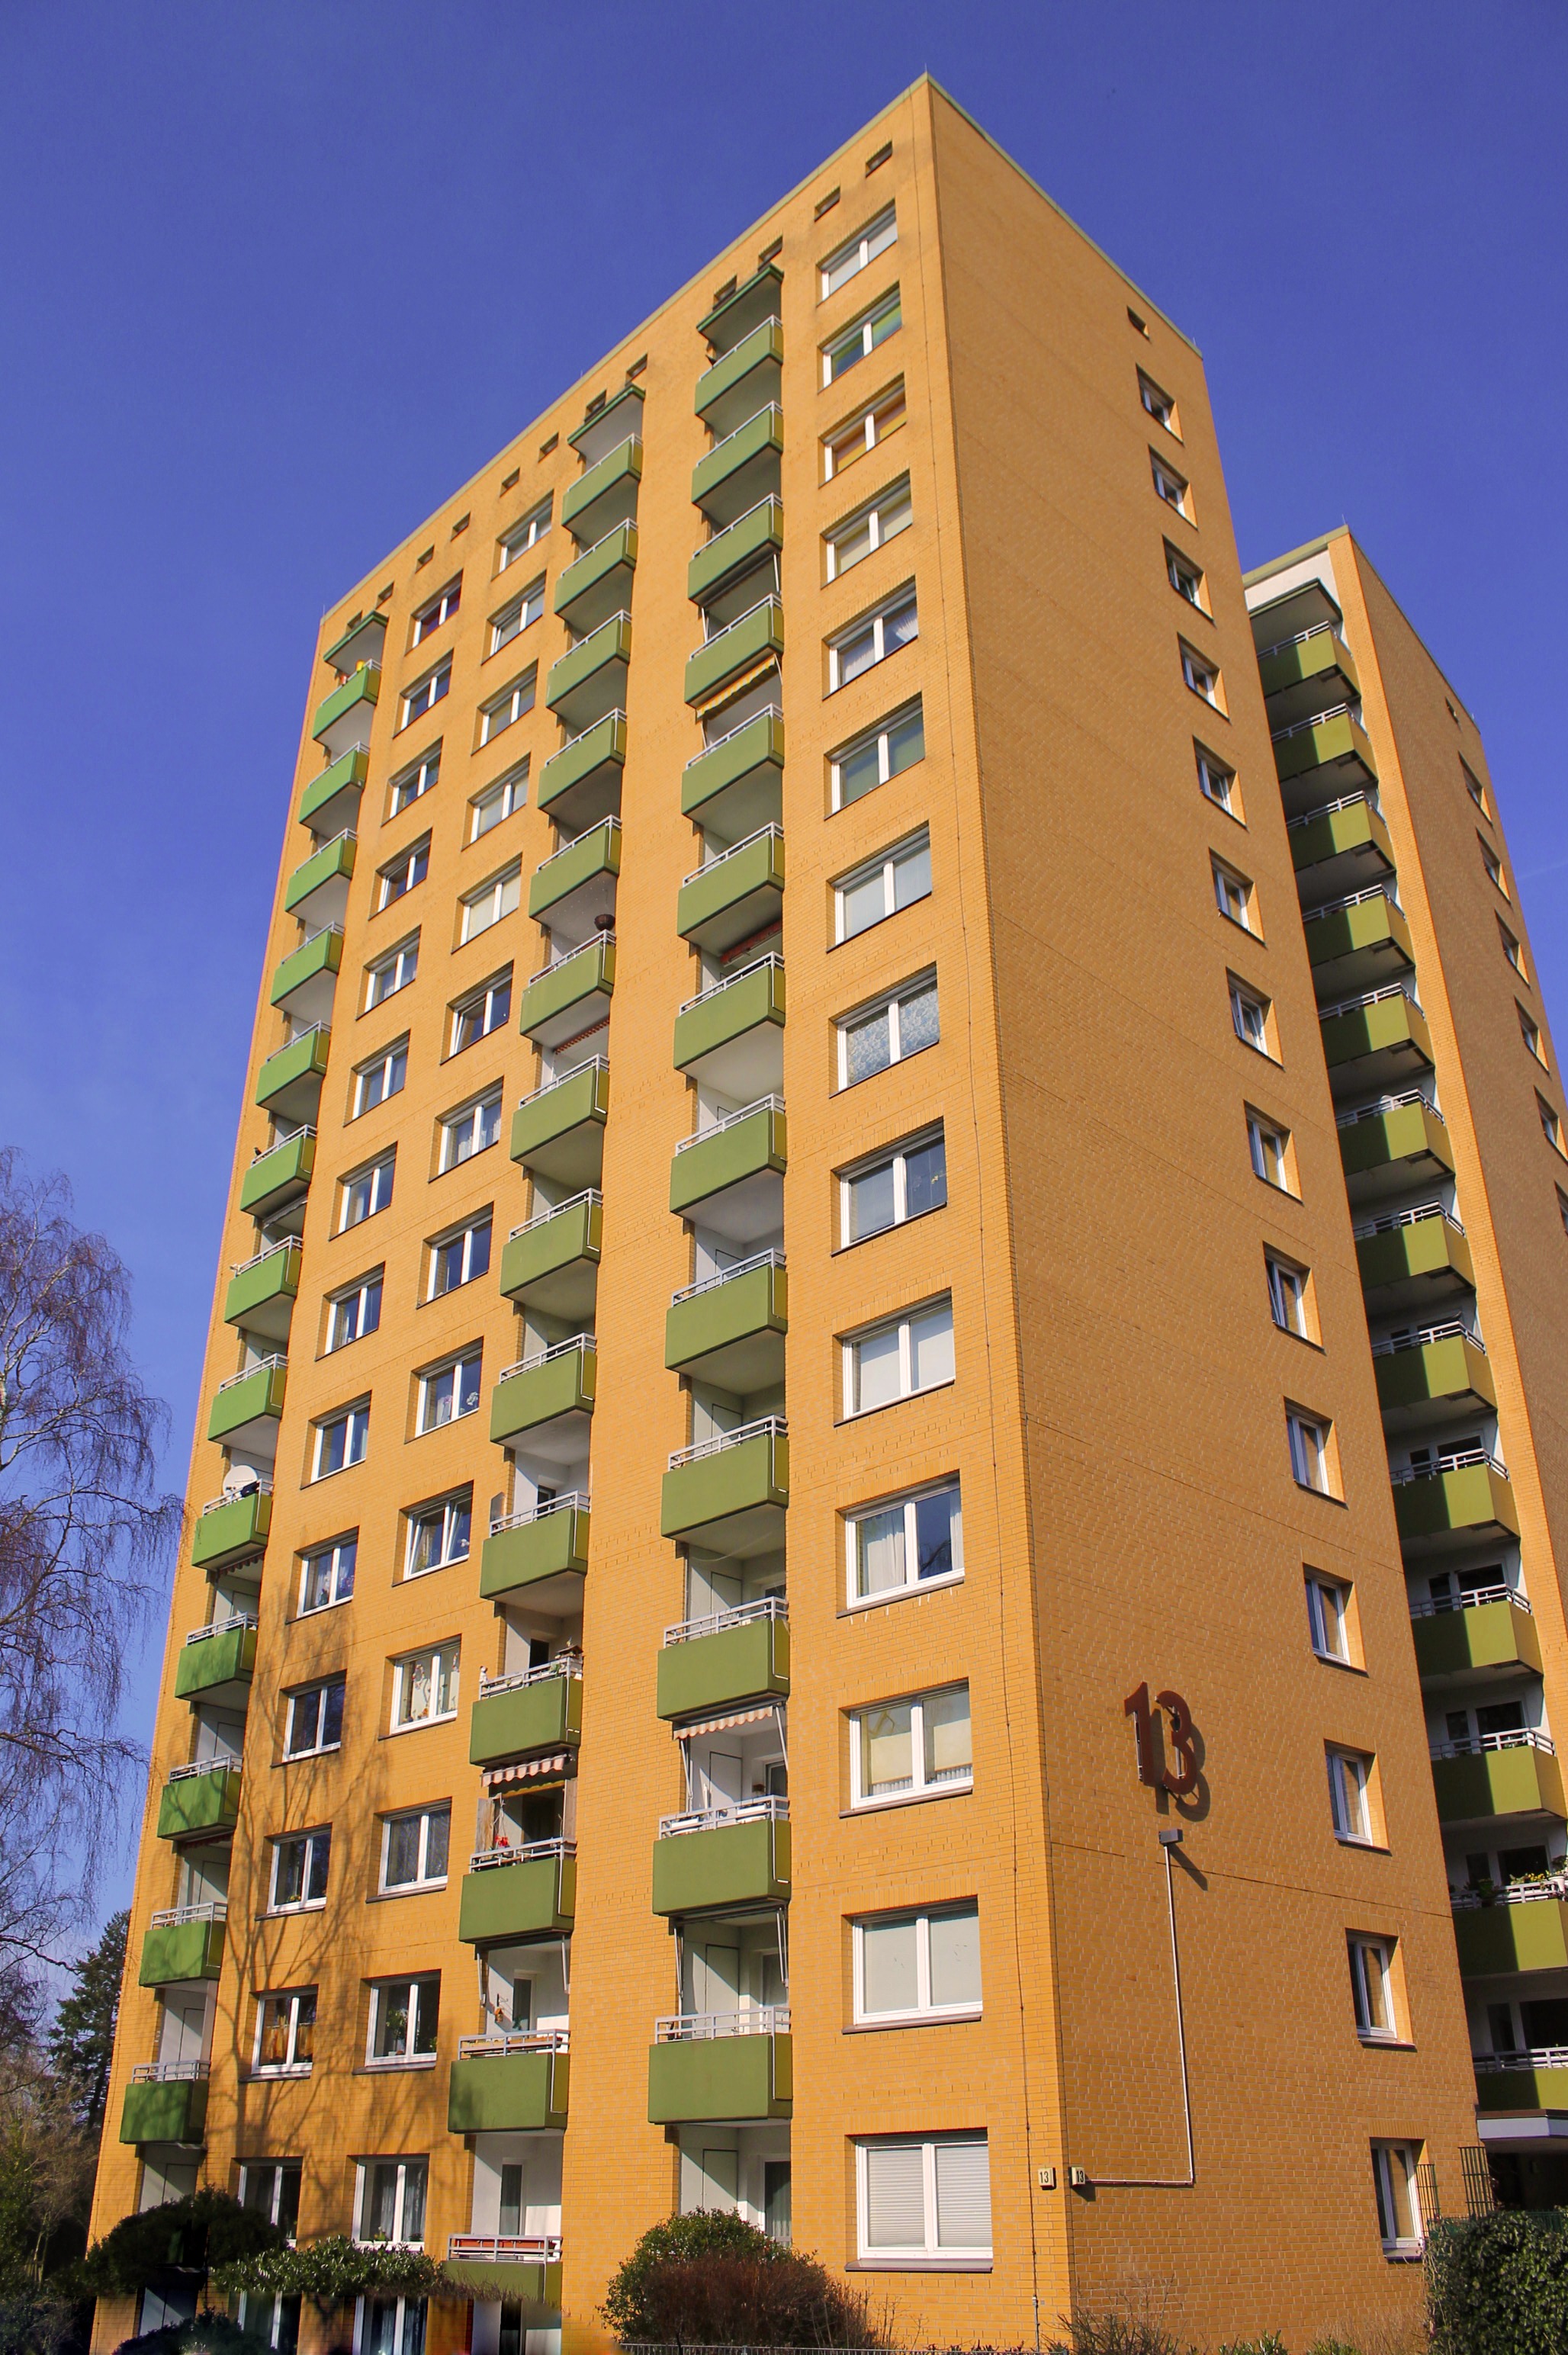
architecture, building, skyscraper, downtown, landmark, facade, property, apartment, modern, tower block, hamburg, condominium, neighbourhood, residential area, metropolitan area, mixed use